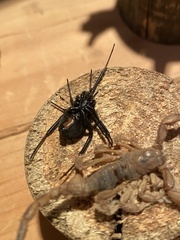
Species: Lactrodectus_hesperus